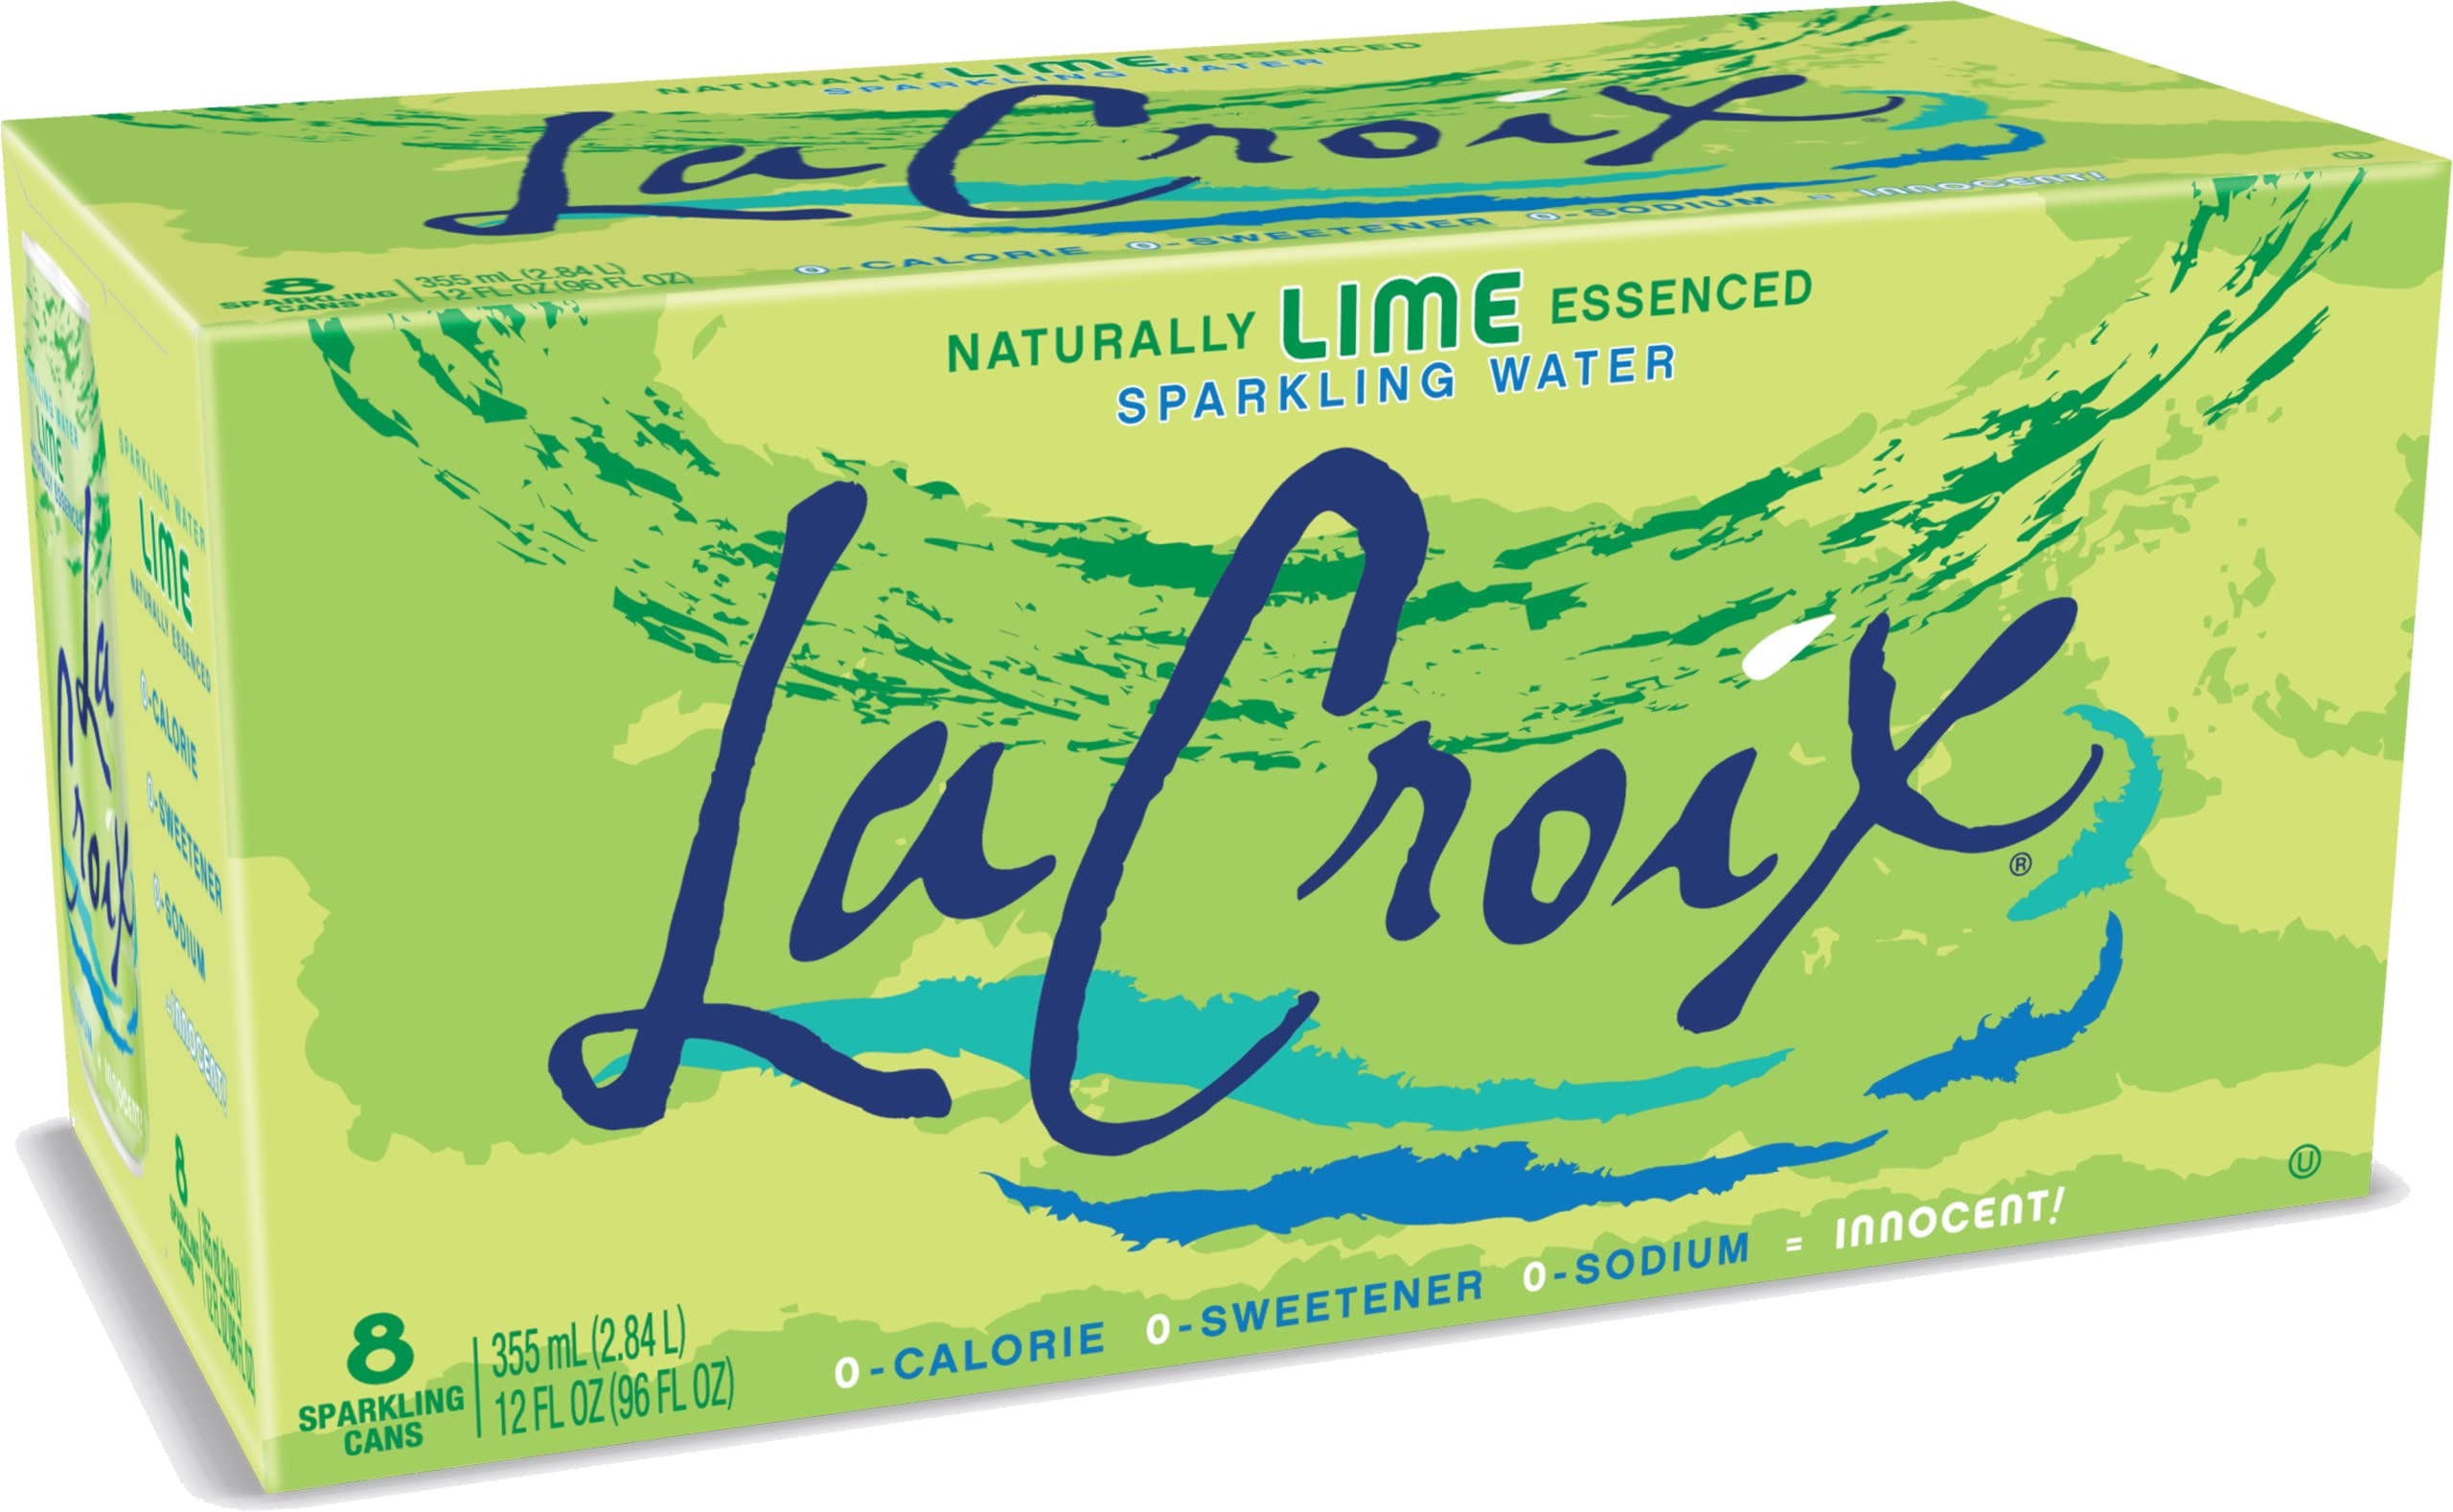
Item Name: LaCroix Sparkling Water, Lime, 12 Fl Oz (pack of 8)
Bullet Point 1: Lime - Classic Crowd Pleaser! A refreshing citrus zest - a fresh lime, just picked from the tree.
Bullet Point 2: LaCroix Sparkling Waters are Gluten Free, Vegetarian, Kosher and non-GMO Project Verified, Whole 30 approved & environmentally friendly. LaCroix cans are sustainable, recyclable and are produced without a BPA liner.
Bullet Point 3: All LaCroix flavors are derived from natural essences, which give each LaCroix flavor its unique aroma, taste, and sensory experience -- in short, its distinctive flavor.
Bullet Point 4: Enjoy LaCroix Sparkling Water, a healthier alternative for you and your family with flavors that are beyond taste!
Bullet Point 5: It contains zero calories, zero sweeteners and zero sodium.
Value: 96.0
Unit: Fl Oz

Price: 4